Historial Charles de Gaulle

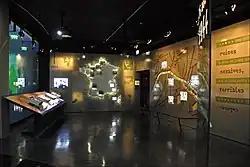
Historial Charles de Gaulle

The Historial Charles de Gaulle is a French museum located in the Hôtel national des Invalides in the 7th arrondissement of Paris. The Historial aims to present the history of the man of June 18, 1940, General Charles de Gaulle.